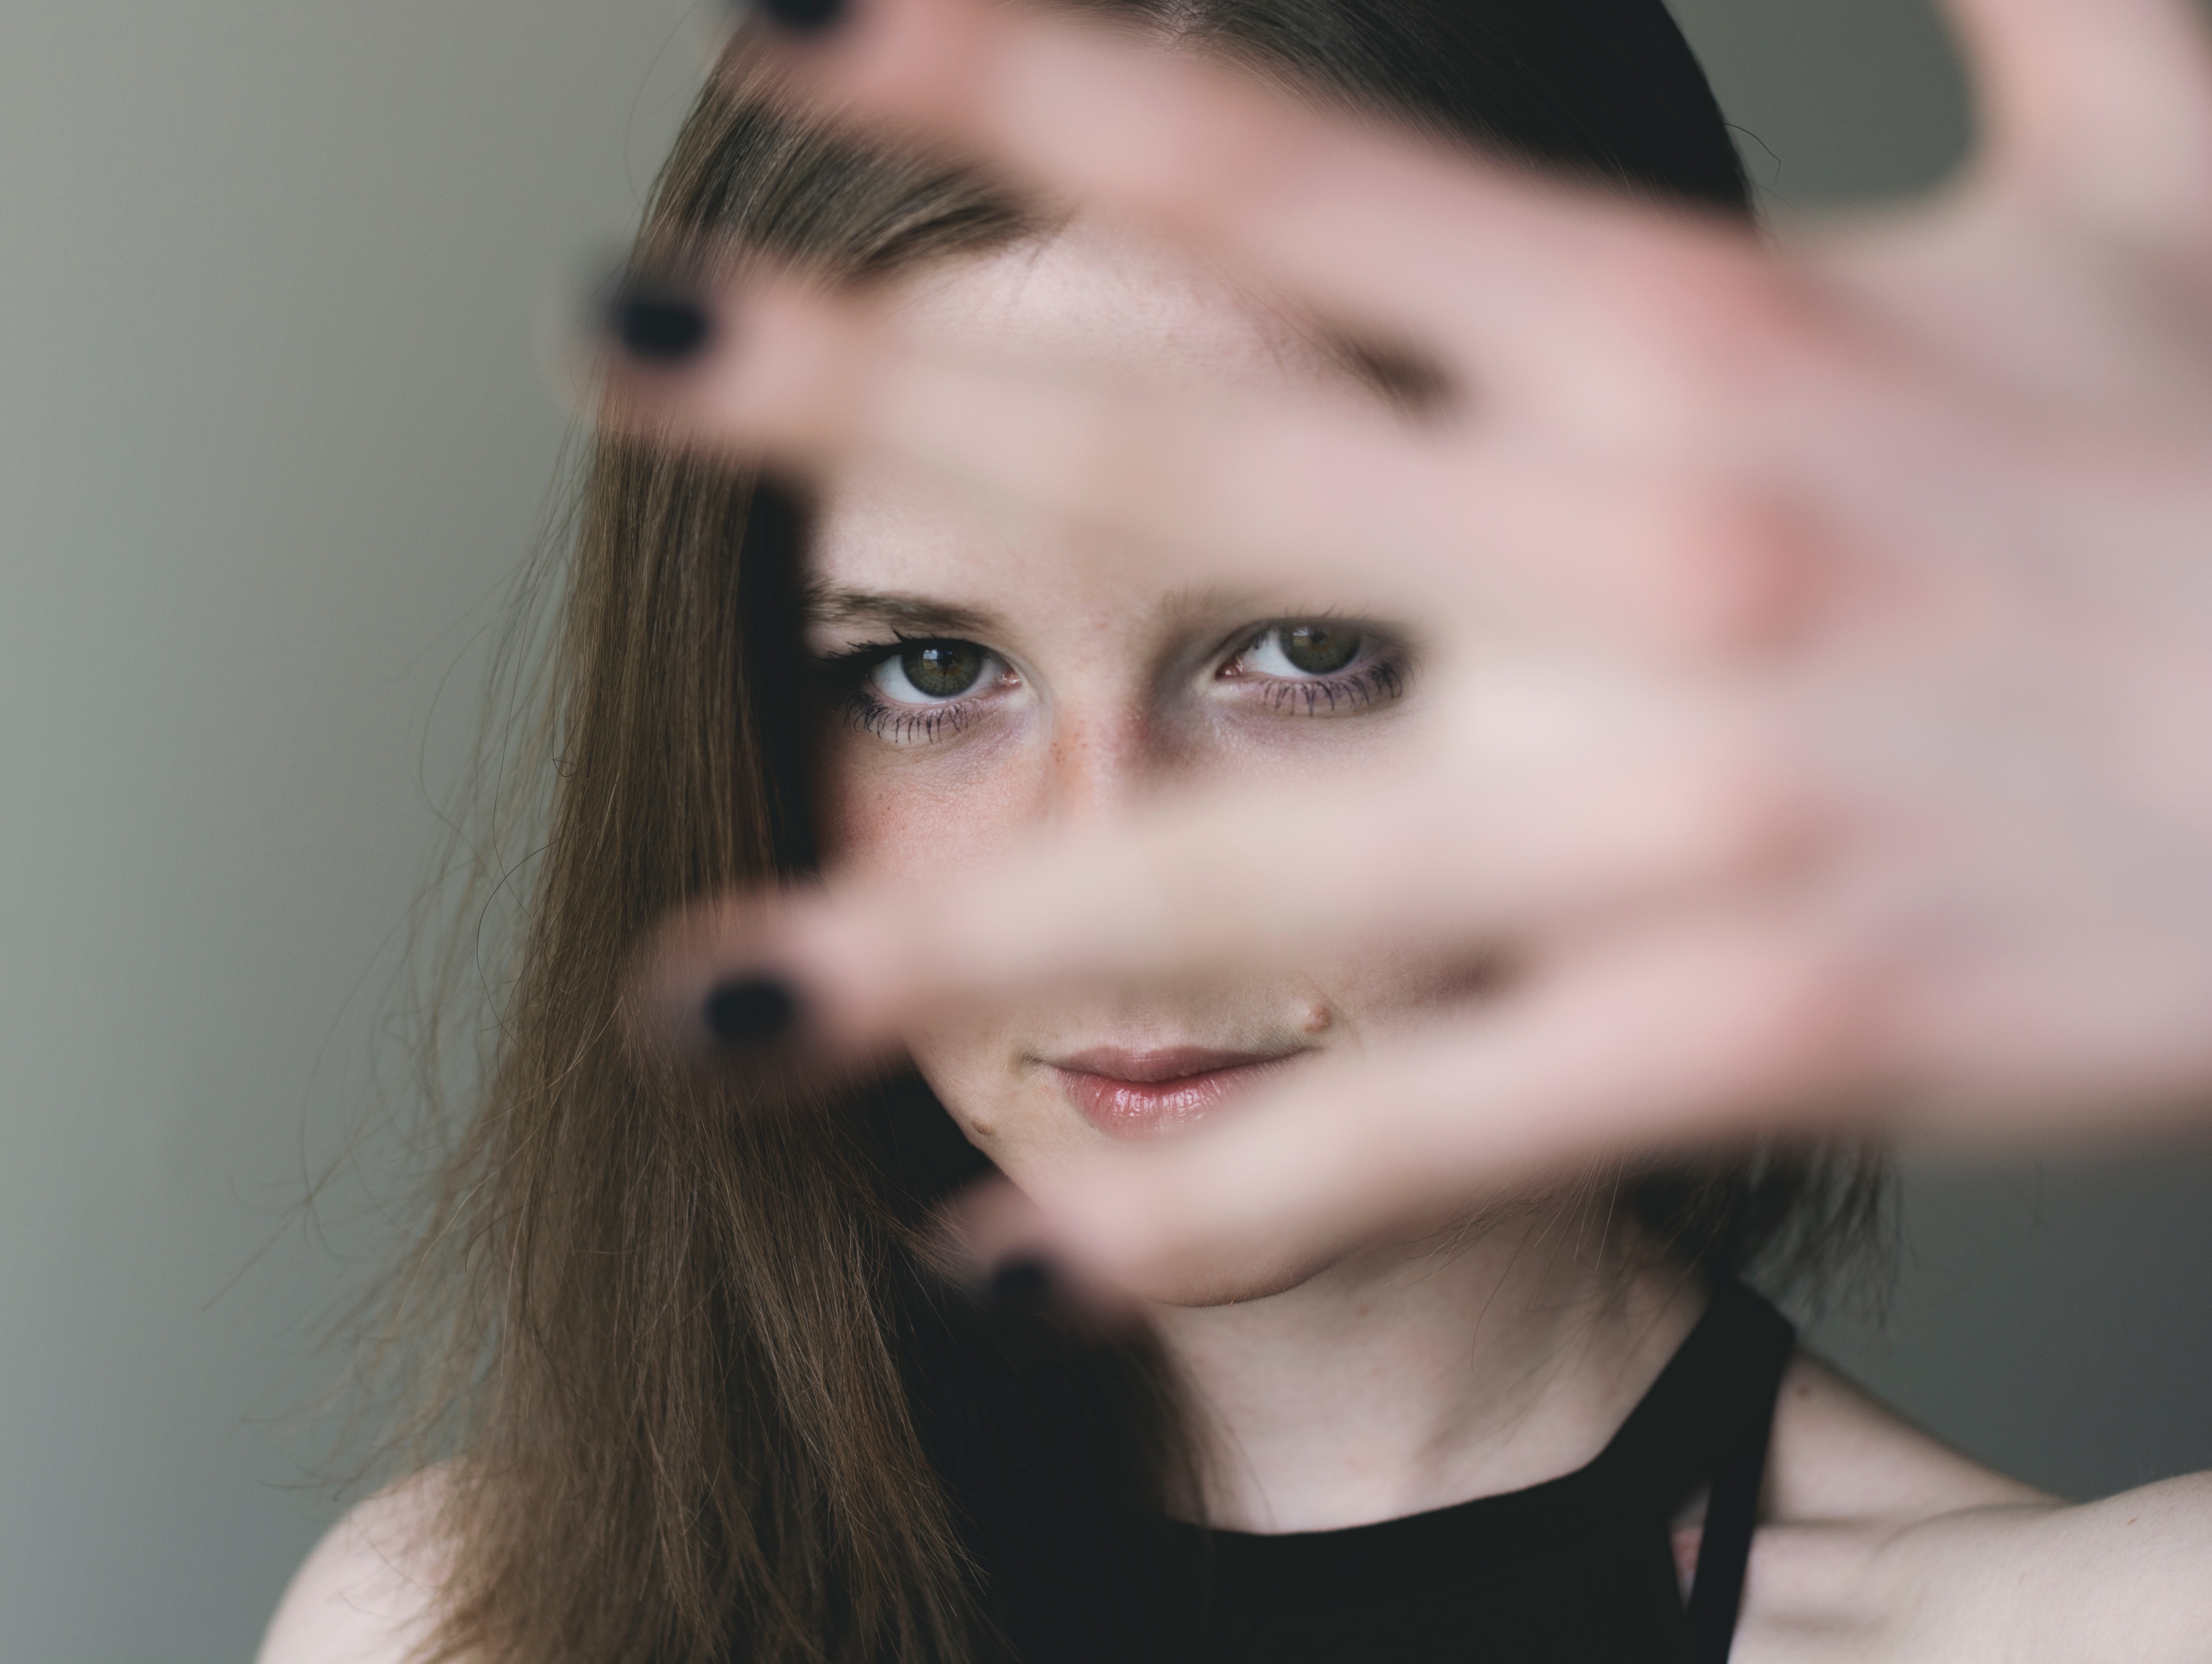
hand, person, girl, woman, hair, photography, portrait, model, color, fashion, black, lady, facial expression, lip, hairstyle, smile, eyebrow, mouth, long hair, close up, human body, face, nose, eye, glasses, head, skin, beauty, blond, organ, photo shoot, brown hair, portrait photography